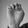
ASL letter: E